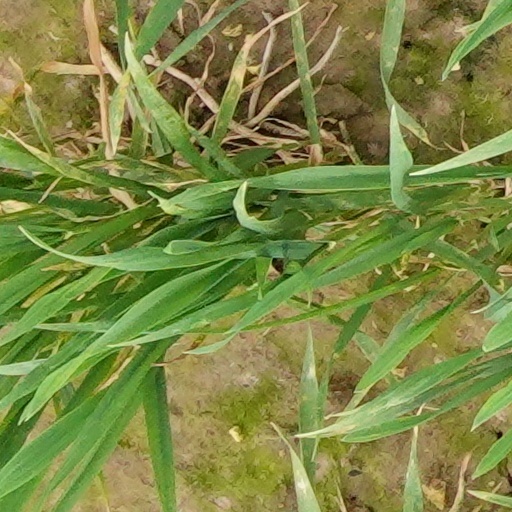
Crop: wheat